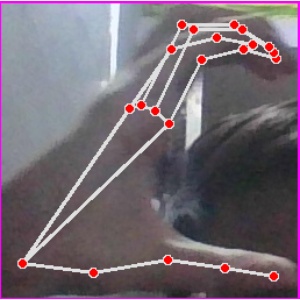
अक्षर: ऋ